Celle

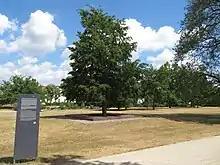
Memorial of Celler Hasenjagd

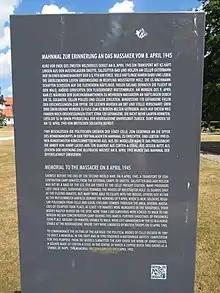
Information board at the memorial

During Kristallnacht, the anti-Jewish pogrom in Nazi Germany on 9/10 November 1938, the synagogue in Celle was saved from complete destruction only because it was in a very narrow lane and there would have been a risk to the adjacent leather factory and other parts of the historical city centre with its old wooden houses.